Portrait of a Young Man with a Golden Chain

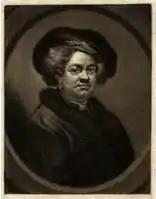
James Macardell. "John Pine". painting done from the portrait by William Hogarth.

The first registration documenting the work and the authorship of Rembrandt dates back to the 17th century. The portrait in São Paulo Museum of Art was reproduced in a work by Ferdinand Bol, a direct student of Rembrandt. At least three eighteenth century prints of the work were also produced: one from Pieter van Bleek, another from Murray and a third from Johann Georg Hertel II. All three bear the inscription "Rembrandt pinxit" ("Rembrandt painted it"). In the historiography, the portrait appears in biographies, compilations and catalogues of Rembrandt paintings since at least 1822. There are many references to the canvas as being one of the painter's masterpieces (John Smith, 1836; Carel Vosmaer, 1877, amongst others), also it is certified by a considerable number of old copies and depictions produced by other renowned artists such as William Hogarth.